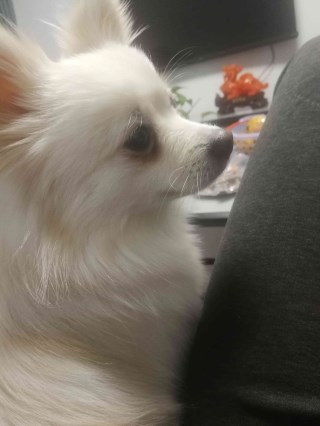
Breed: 1936-n000005-Pomeranian